LeConte Stewart

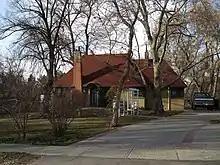
Stewart's historic home in Kaysville, Utah

LeConte Stewart (April 15, 1891 – June 6, 1990) was an American Latter-day Saint painter and printmaker, primarily known for his landscapes of rural Utah. His art media included oils, watercolors, pastel and charcoal, as well as etchings, linocuts, and lithographs. His home and art studio in Kaysville, Utah is on the National Register of Historic Places.